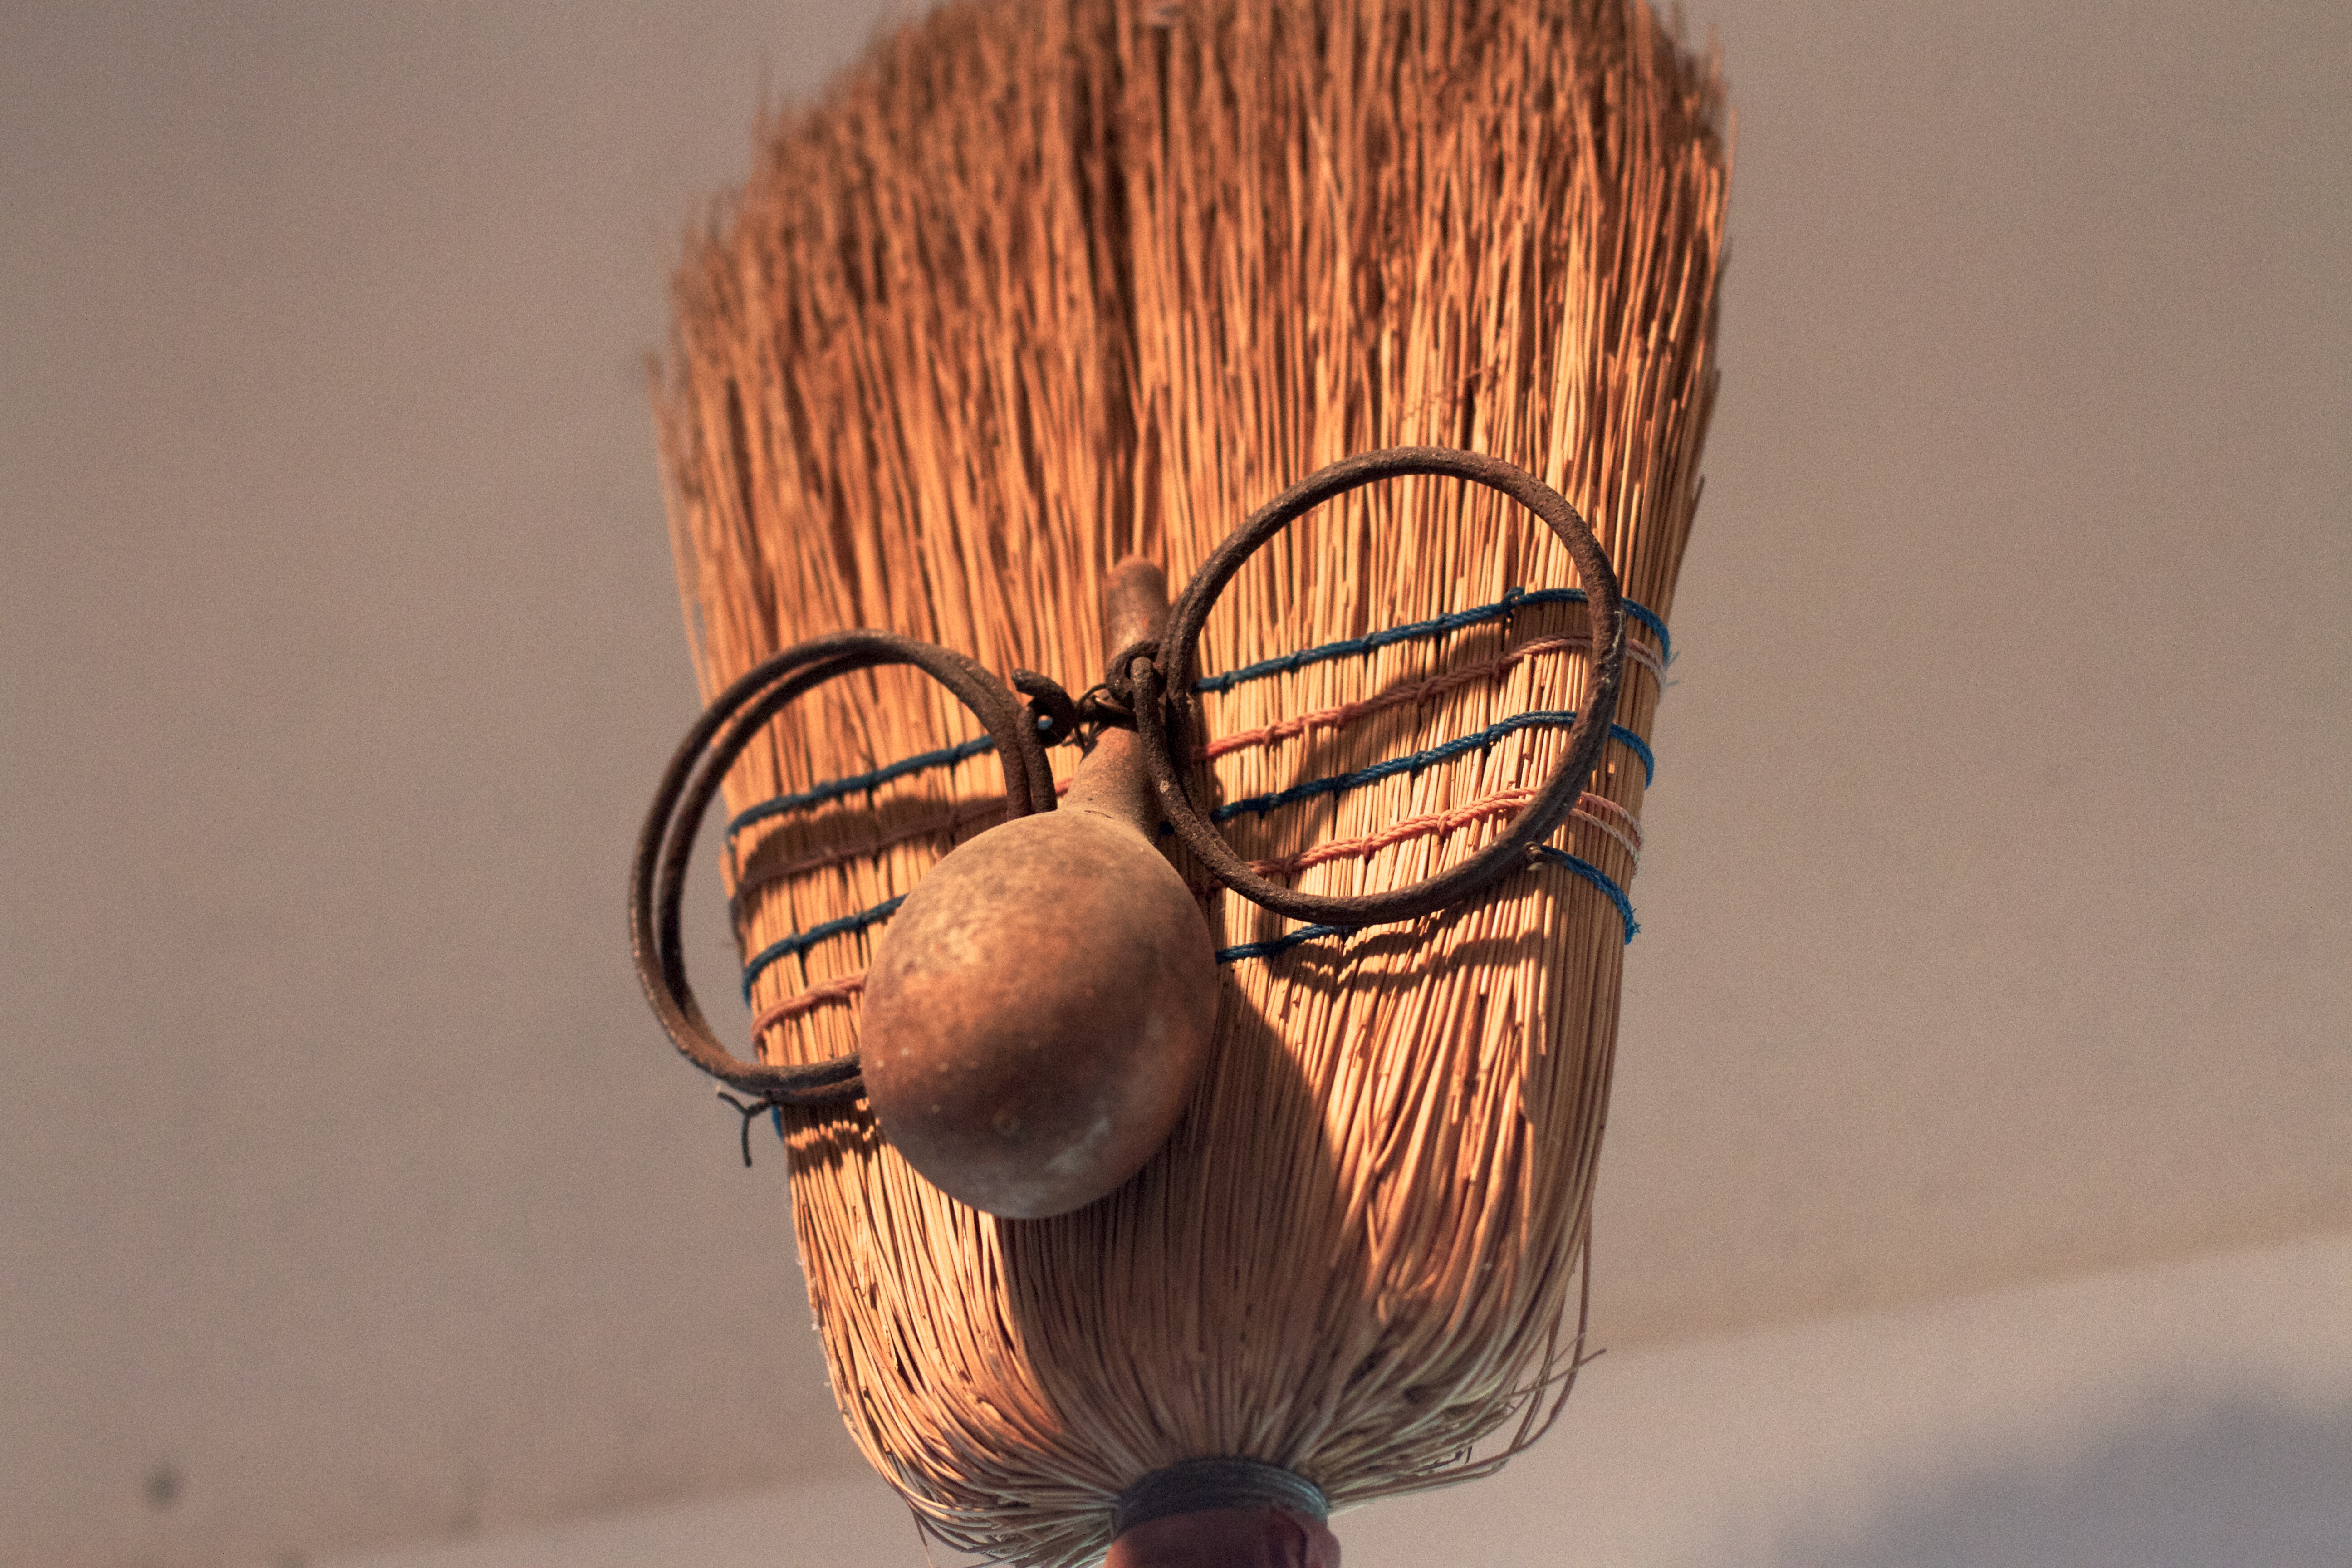
hand, wood, close up, sculpture, art, drawing, head, organ, carving